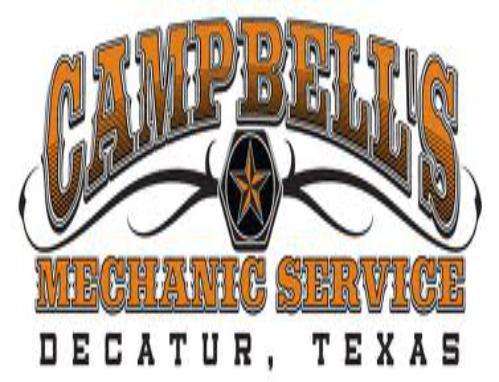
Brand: Campbells
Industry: Food